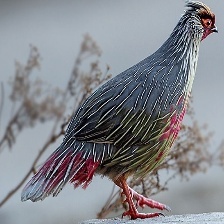
Species: BLOOD PHEASANT
Scientific name: ITHAGINIS CRUENTUS